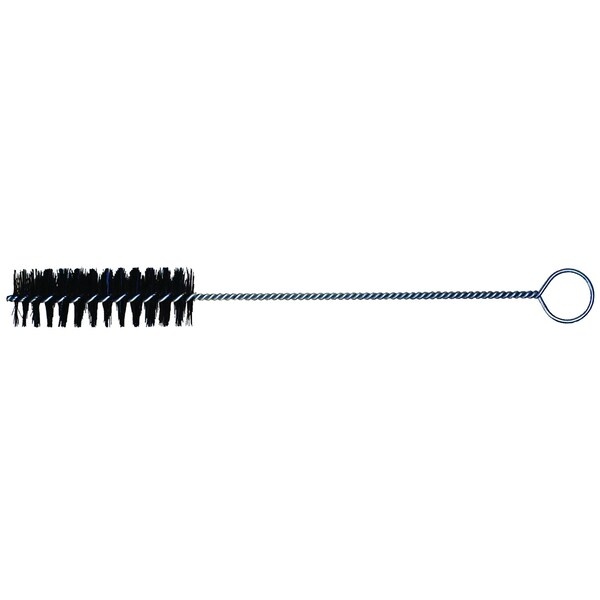
1" Dia. Hand Tube Brush - Black Horsehair Fill, 4" Brush Part
Horsehair Hand Tube,Brush,1 In. graingerSKU: , mscSKU: , zoro_no: G3793373, mongo_id: 65bbe8569a749db822787351
Brand: Pferd
Category: Sporting Goods > Outdoor Recreation > Equestrian > Horse Care > Horse Grooming > Horse Grooming Combs, Brushes & Mitts